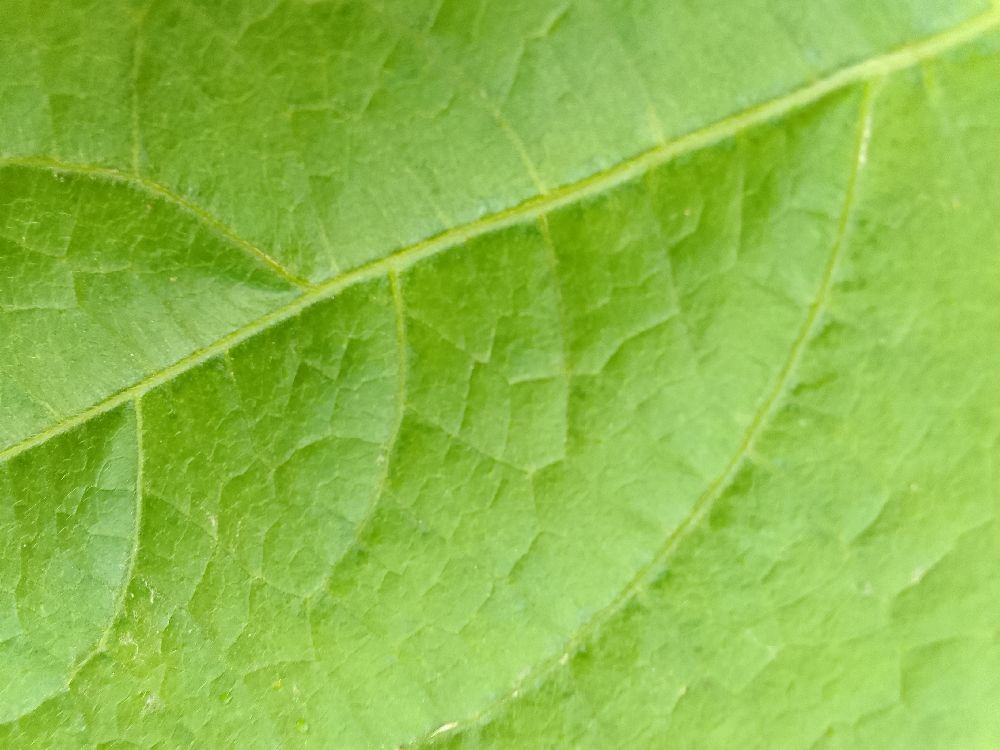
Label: healthy